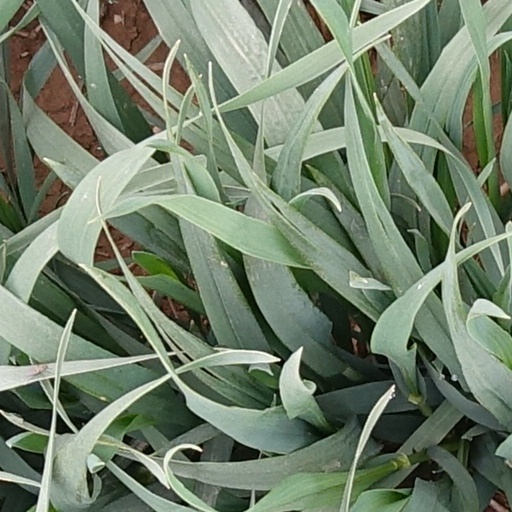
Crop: wheat